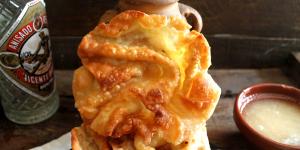
hojuelas manchegas